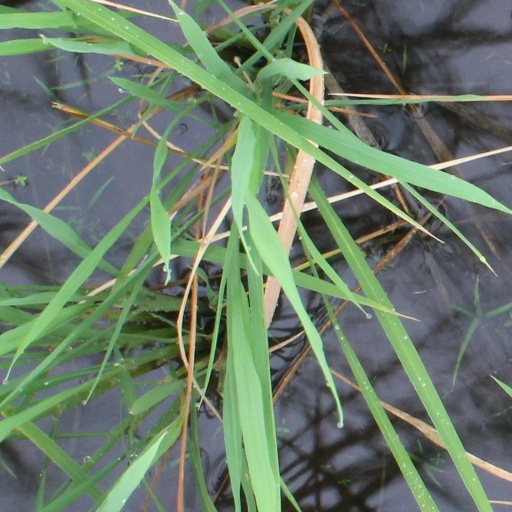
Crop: rice